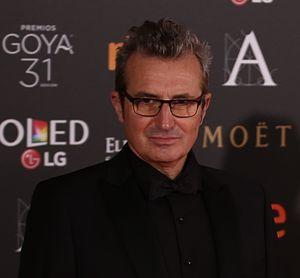
Mariano Barroso, né le 26 décembre 1959 à Sant Just Desvern, dans la province de Barcelone, est un réalisateur, scénariste et producteur espagnol.